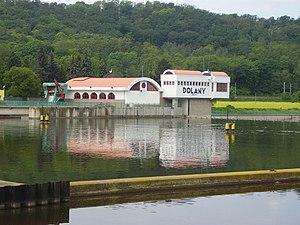
Dolany est une commune du district de Mělník, dans la région de Bohême-Centrale, en Tchéquie. Sa population s'élevait à 924 habitants en 2020.